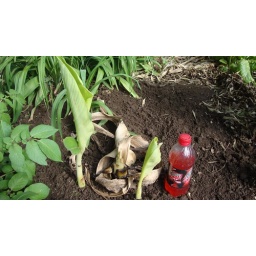
Two banana plant pups I found around a mama plant I thought was dead. Taken May 25, 2011.